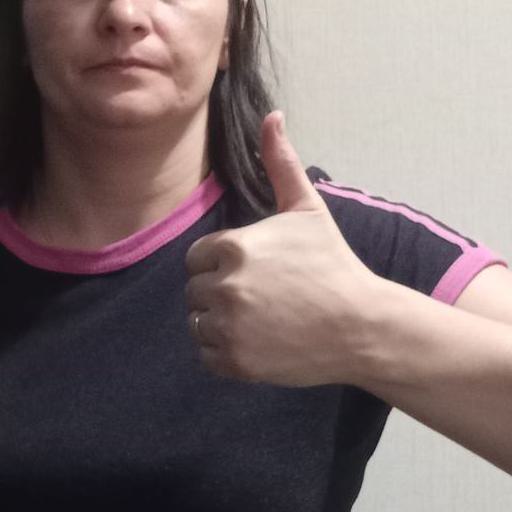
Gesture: like